Crucifixion in the arts

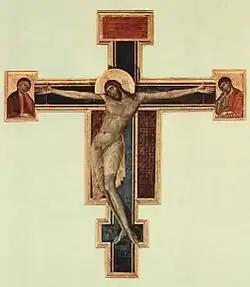
Santa Croce Crucifix, , by Cimabue, Florence, 1287–1288

The earliest Western images of a dead Christ may be in the Utrecht Psalter, probably before 835. Other early Western examples include the Gero Cross and the reverse of the Cross of Lothair, both from the end of the 10th century. The first of these is the earliest near life-size sculpted cross to survive, and in its large scale represents "suffering in its extreme physical consequences", a trend that was to continue in the West. Such figures, especially as roods, large painted or sculpted crucifixes hung high in front of the chancel of churches, became very important in Western art, providing a sharp contrast with Eastern Orthodox traditions, where the subject was never depicted in monumental sculpture, and increasingly rarely even in small Byzantine ivories. By contrast, an altar cross, almost always a crucifix, became compulsory in Western churches in the Middle Ages. That it should be a crucifix was first specified in the Roman Missal of 1570 and small wall-mounted crucifixes were increasingly popular in Catholic homes from the Counter-Reformation, if not before. The image of a crucifix that bled when mocked and struck by Jews also gained popularity during this time.